Aladore

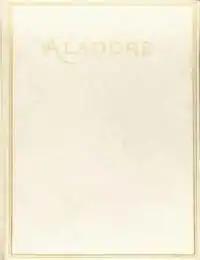
Cover of first edition

Aladore is a classic allegorical fantasy novel written by English poet Henry Newbolt. It was first published in hardcover by William Blackwood and Sons, Edinburgh, in 1914. An American edition from E. P. Dutton & Company, followed in 1915. The first paperback edition was issued by the Newcastle Publishing Company as the fifth volume of the Newcastle Forgotten Fantasy Library in September, 1975; this edition was reissued by Borgo Press in 1980. The book has been translated into German.